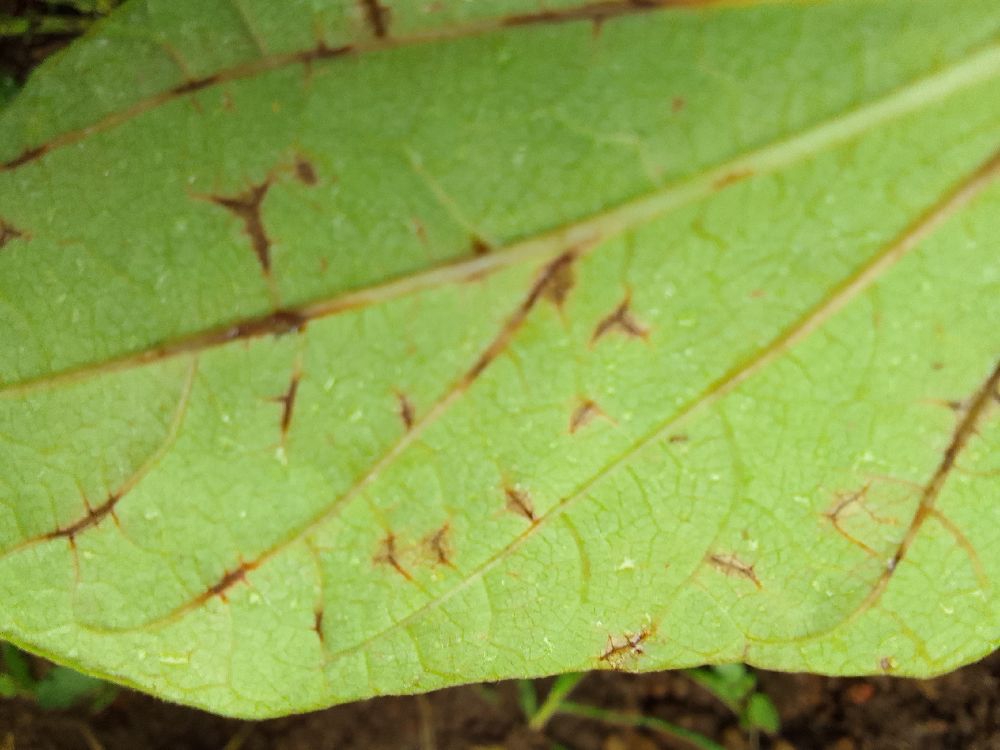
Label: anthracnose